Alfred Biehle

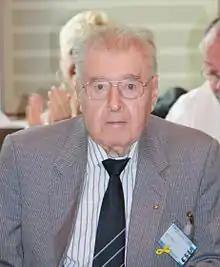
Alfred Biehle, 2011

Alfred Biehle (15 November 1926 in Augsburg – 29 October 2014 in Karlstadt am Main) was a German politician, representative of the Christian Social Union of Bavaria.